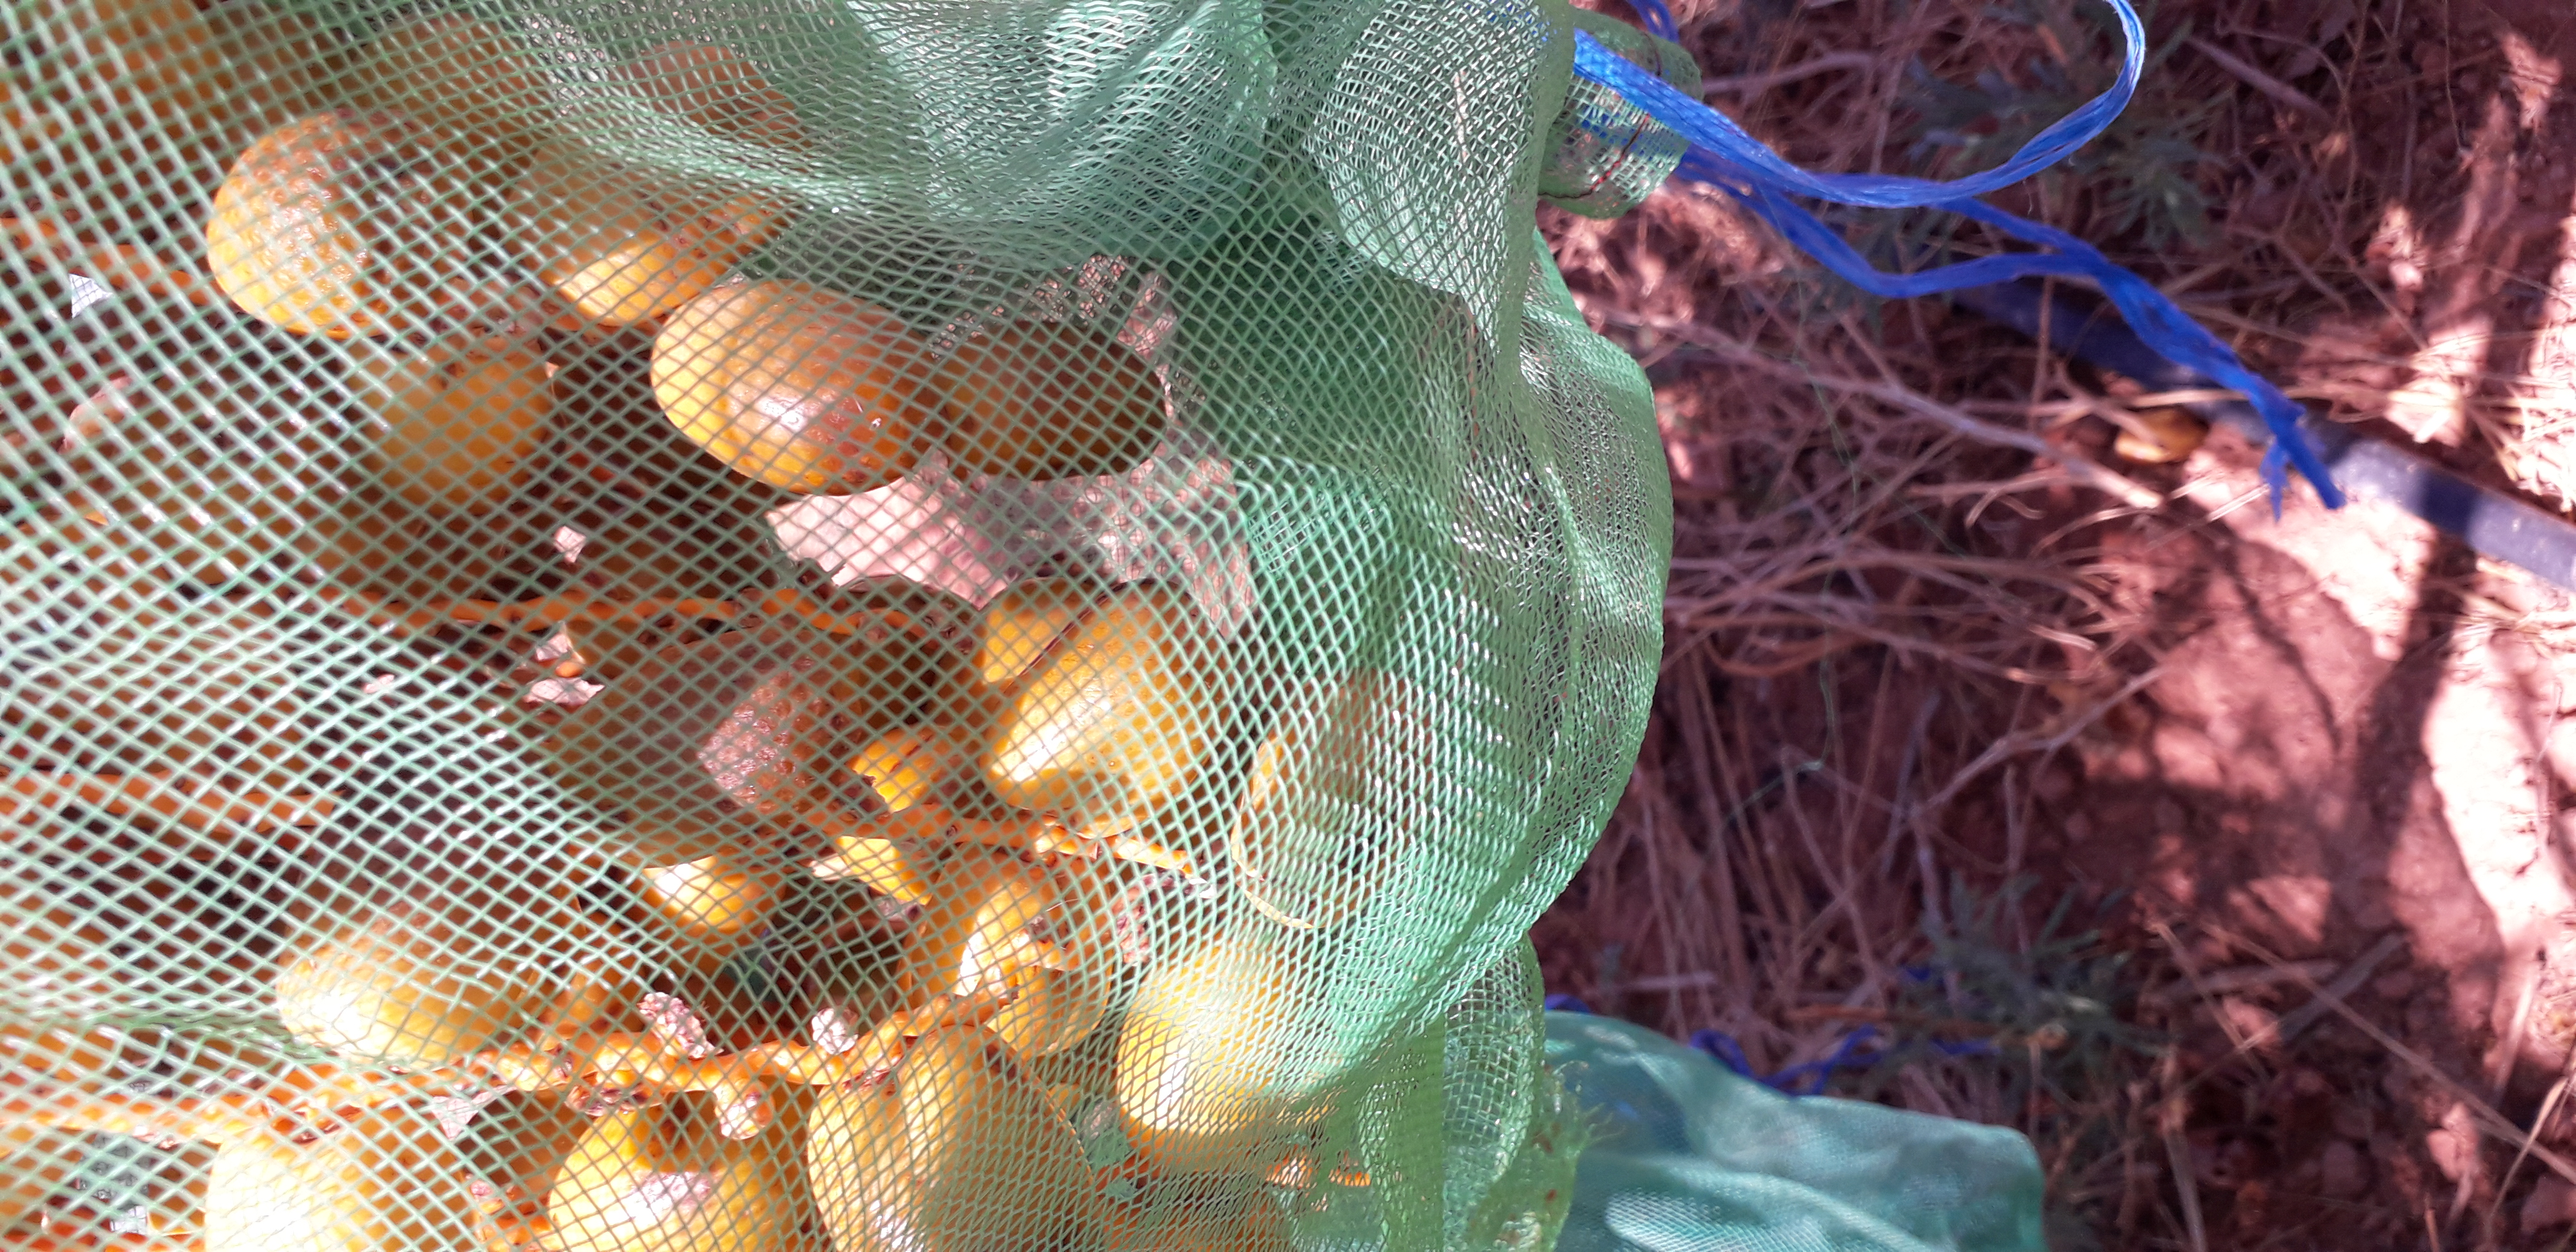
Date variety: Boufagous